Winter Hexagon

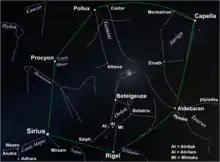
The Winter Hexagon and the Winter Triangle (dashed) with all involved constellations and the Moon "incidentally" within. All stars of an apparent magnitude of at least "2 mag" are labelled.

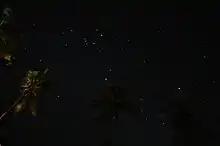
Winter constellations as seen from the tropics

The Winter Hexagon is an asterism appearing to be in the form of a hexagon with vertices at Rigel, Aldebaran, Capella, Pollux, Procyon, and Sirius. It is mostly upon the Northern Hemisphere's celestial sphere. On most locations on Earth (except the South Island of New Zealand and the south of Chile and Argentina and further south), this asterism is visible in the evening sky at the equator from approximately December to June, and in the morning sky from July to the end of November, while in the evenings on the northern hemisphere it is less months visible between December and June, and on the southern hemisphere less months between July and November. In the tropics and southern hemisphere, this (then called "summer hexagon") can be extended with the bright star Canopus in the south.